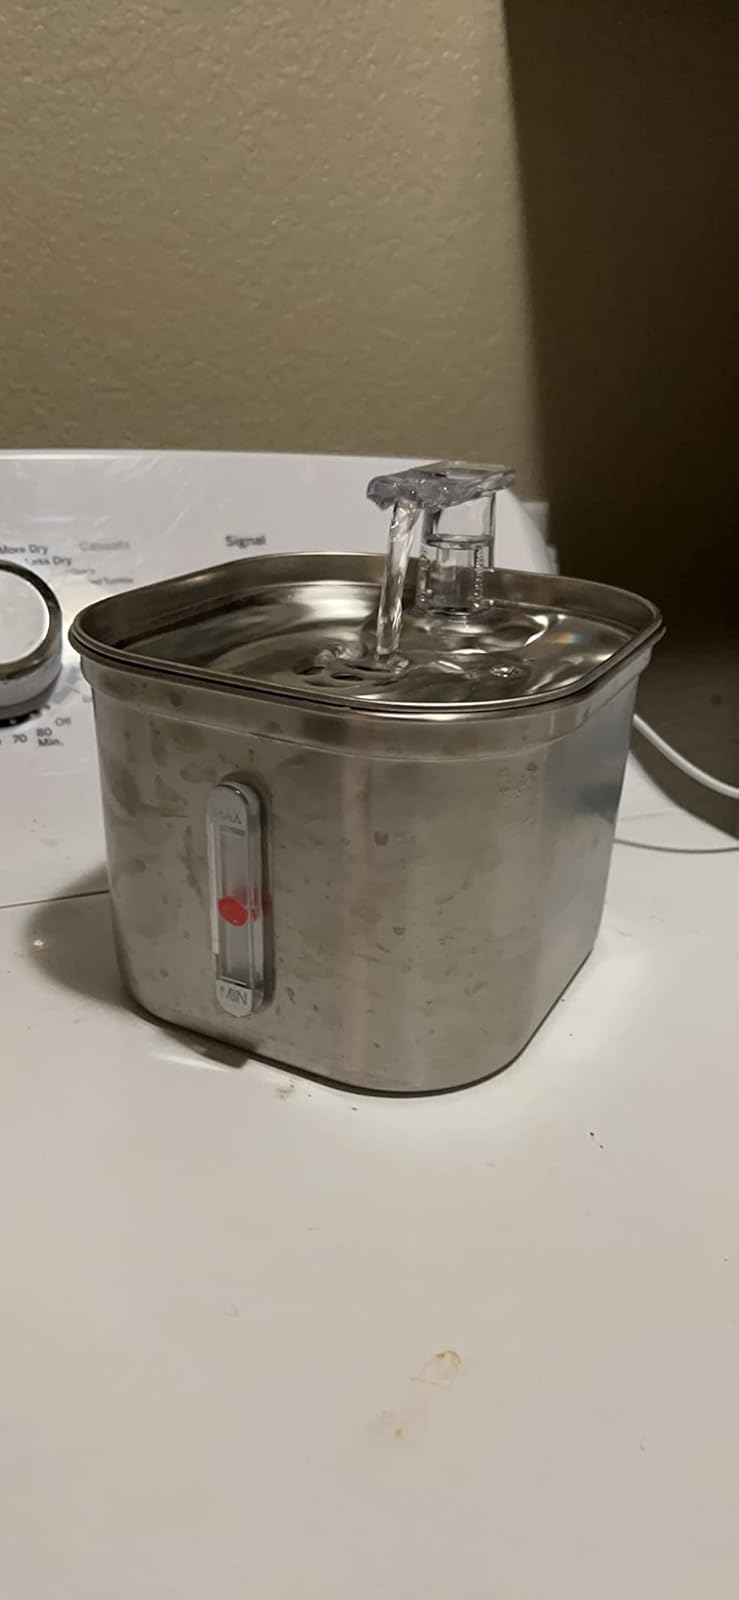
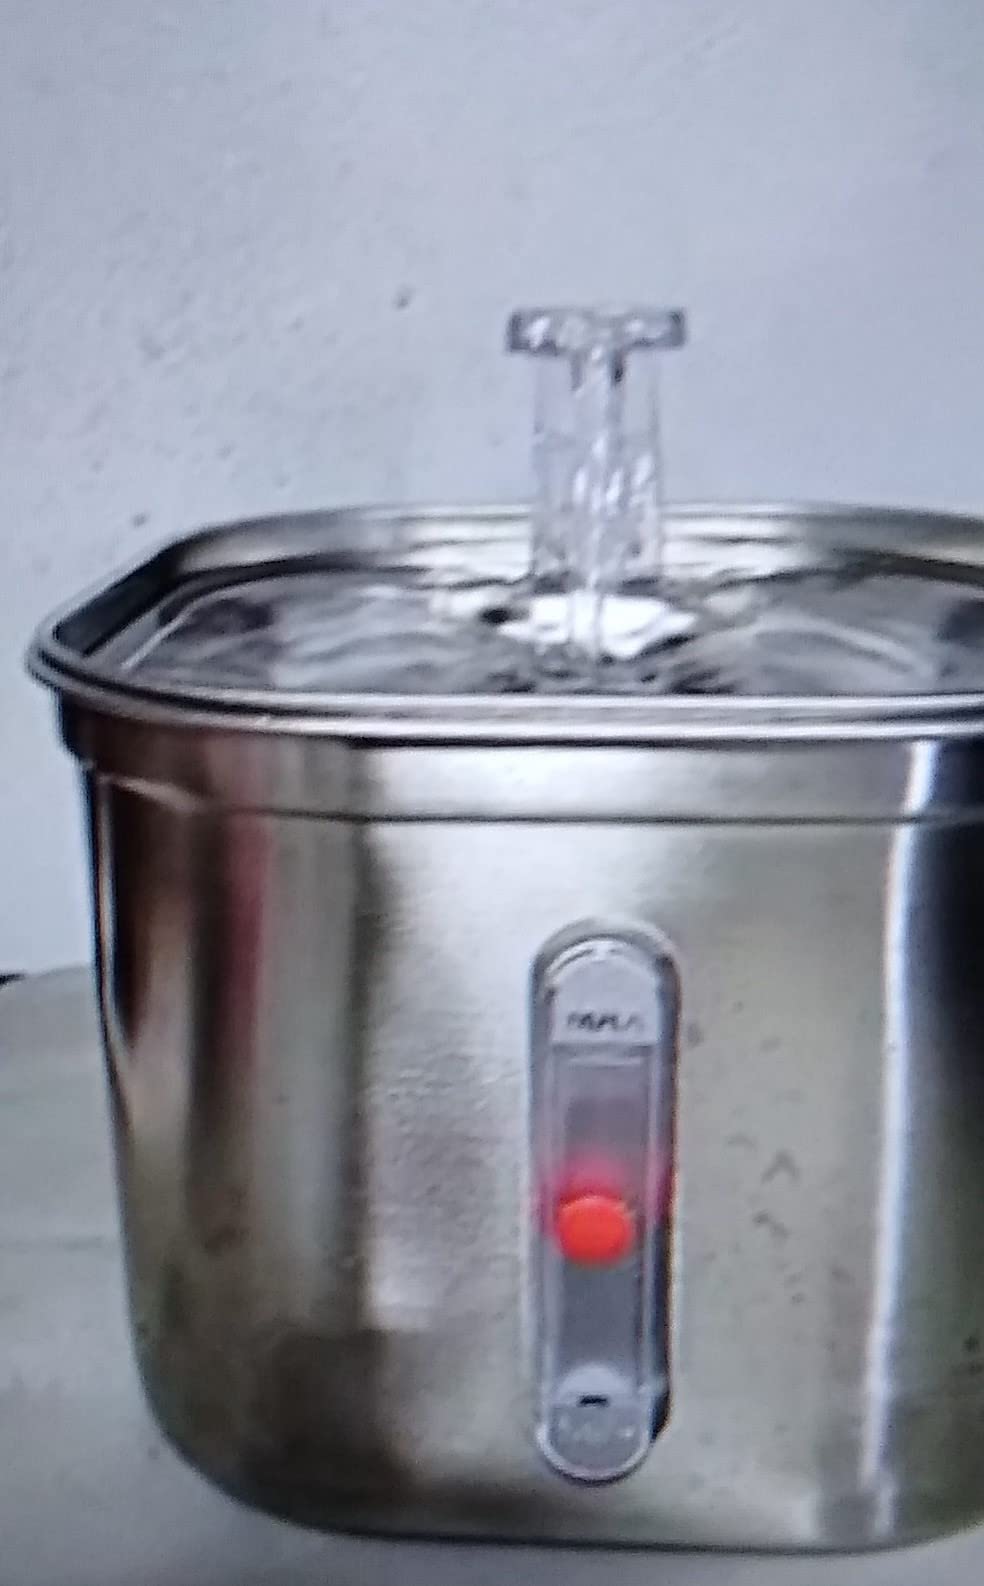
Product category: items_bowl
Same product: yes